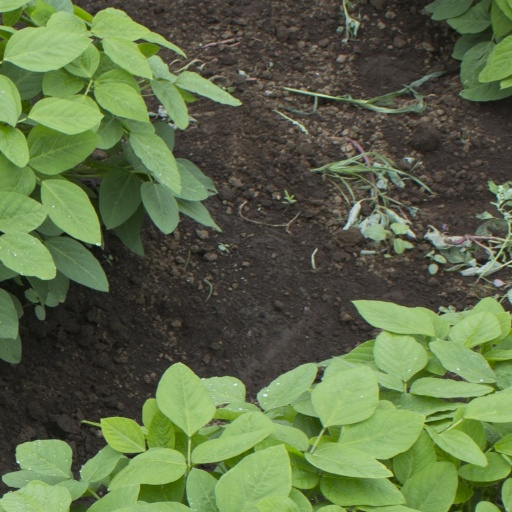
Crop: soybean